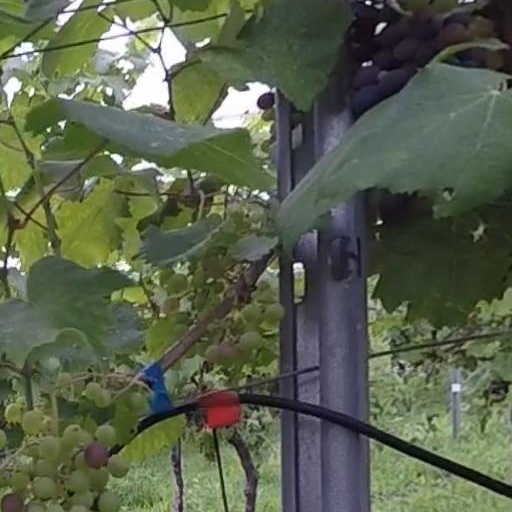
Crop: grape